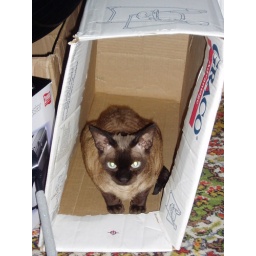
cat in box 2